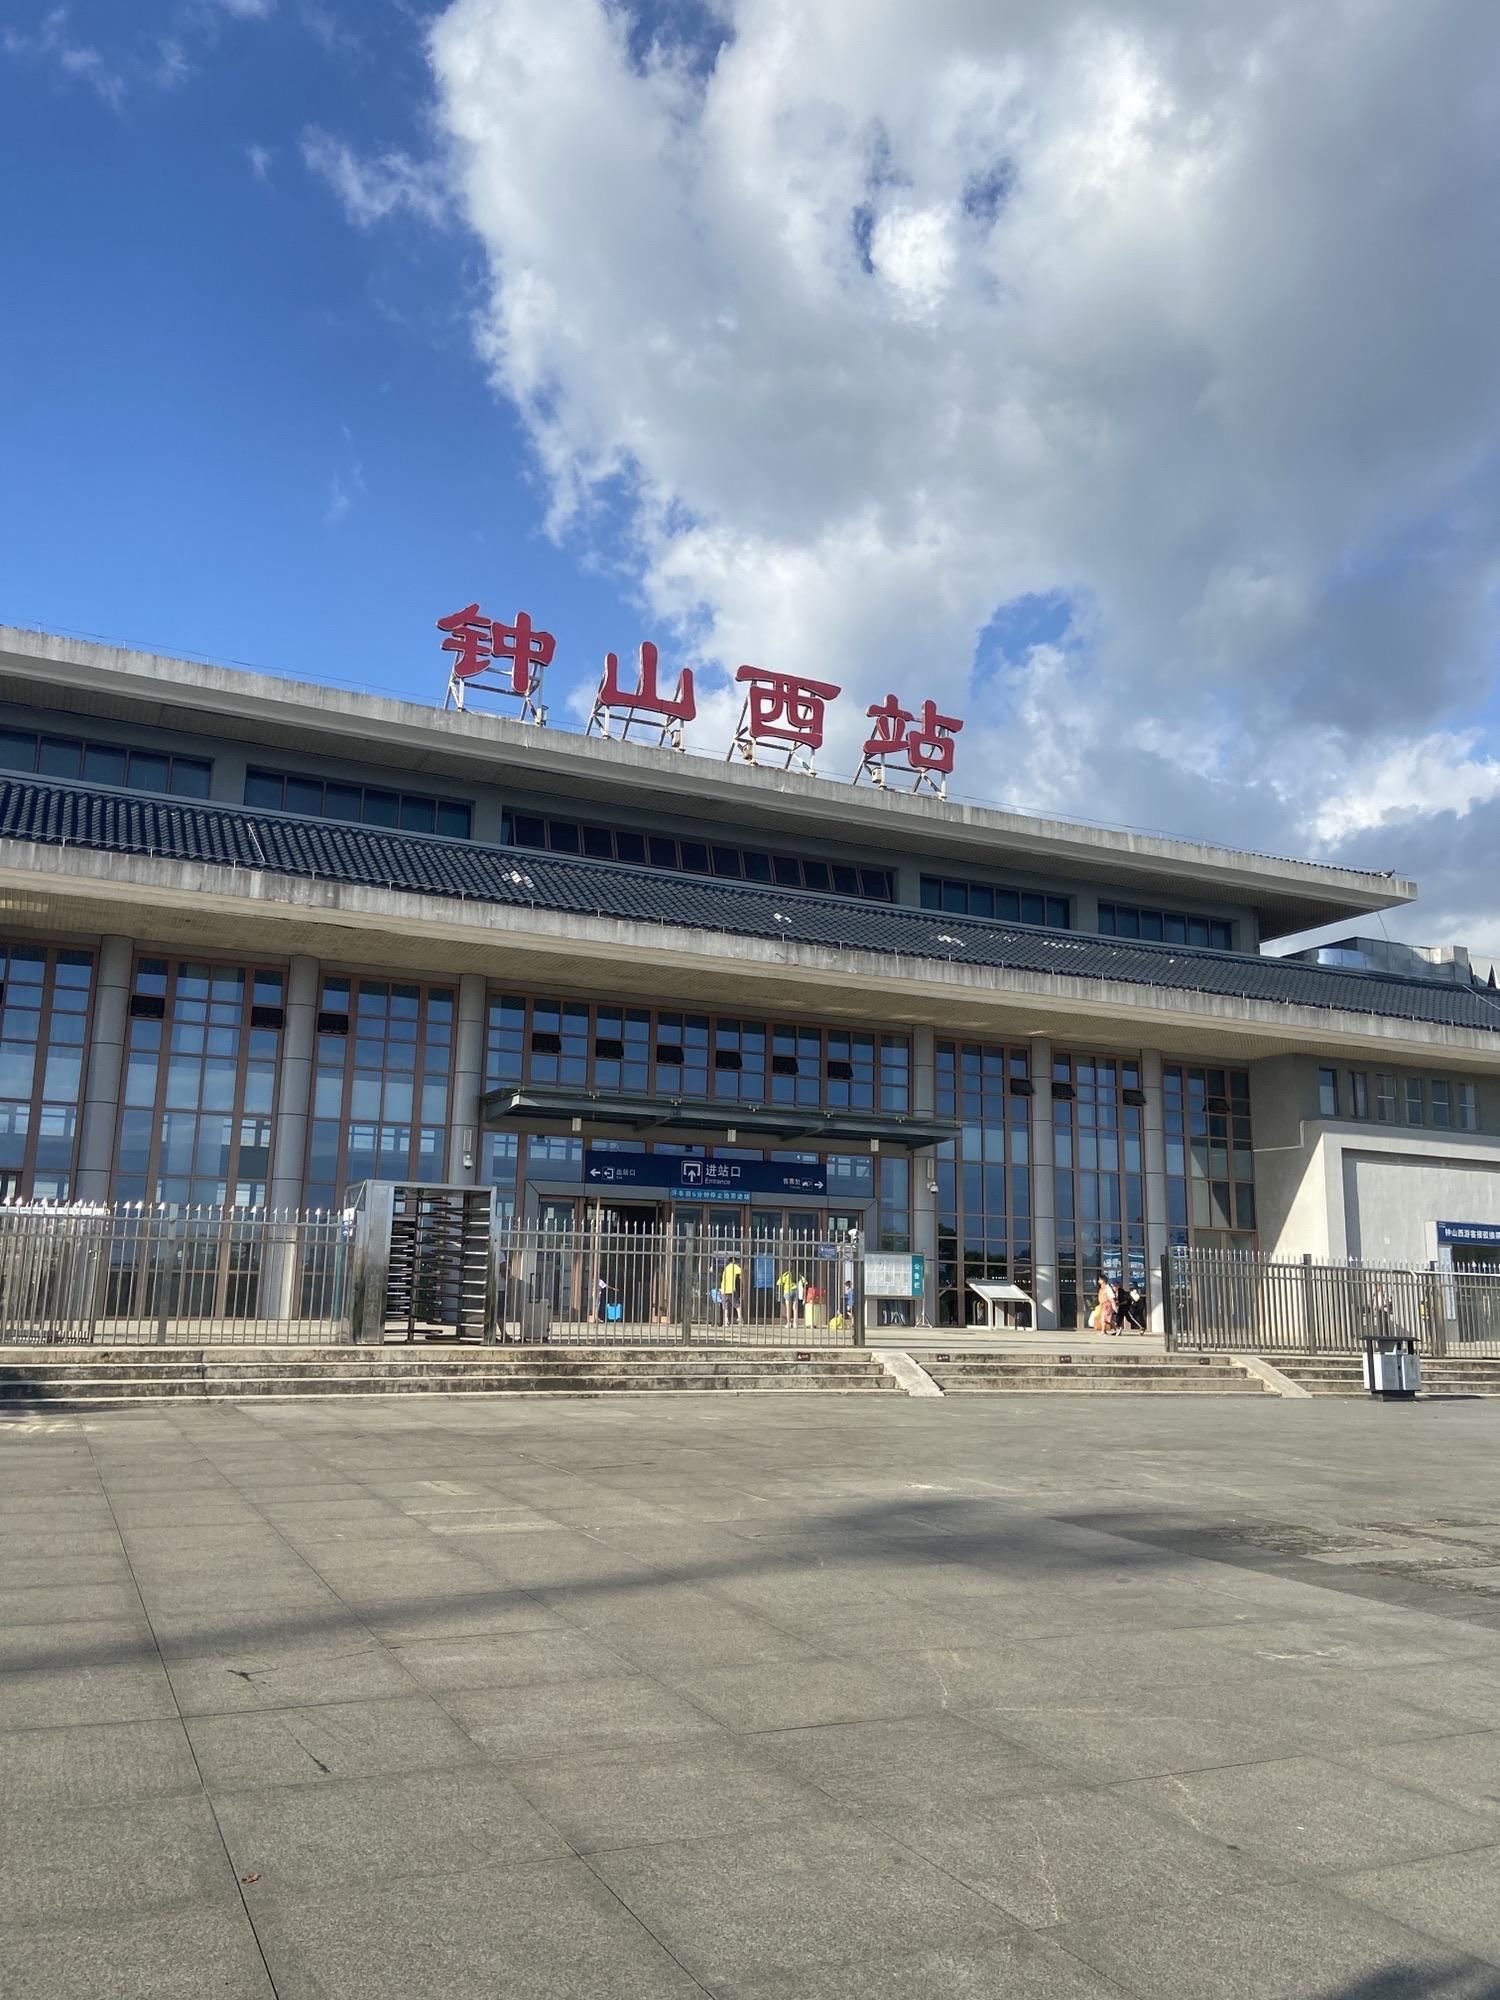
地标名称：钟山西站
所在城市：贺州市·钟山县